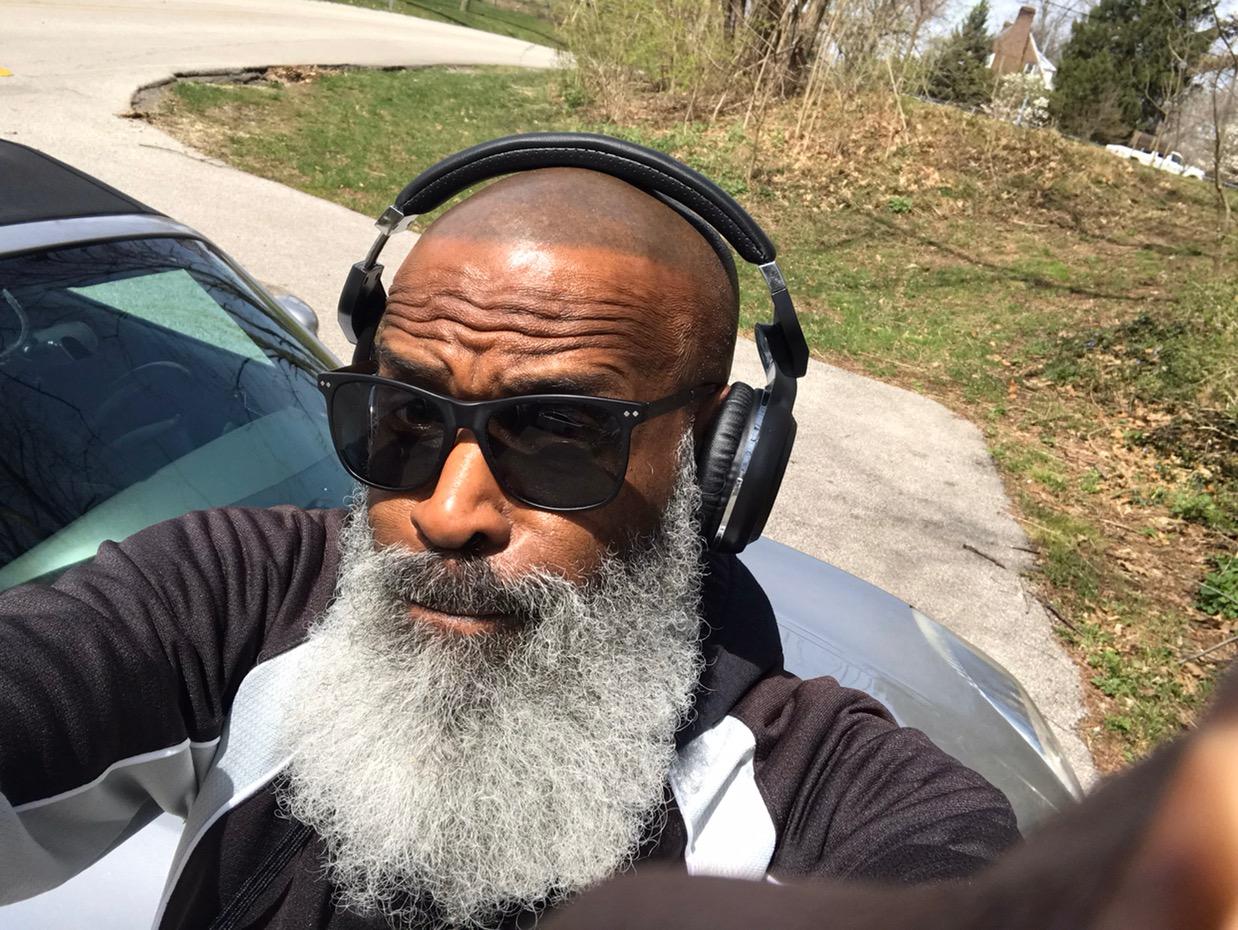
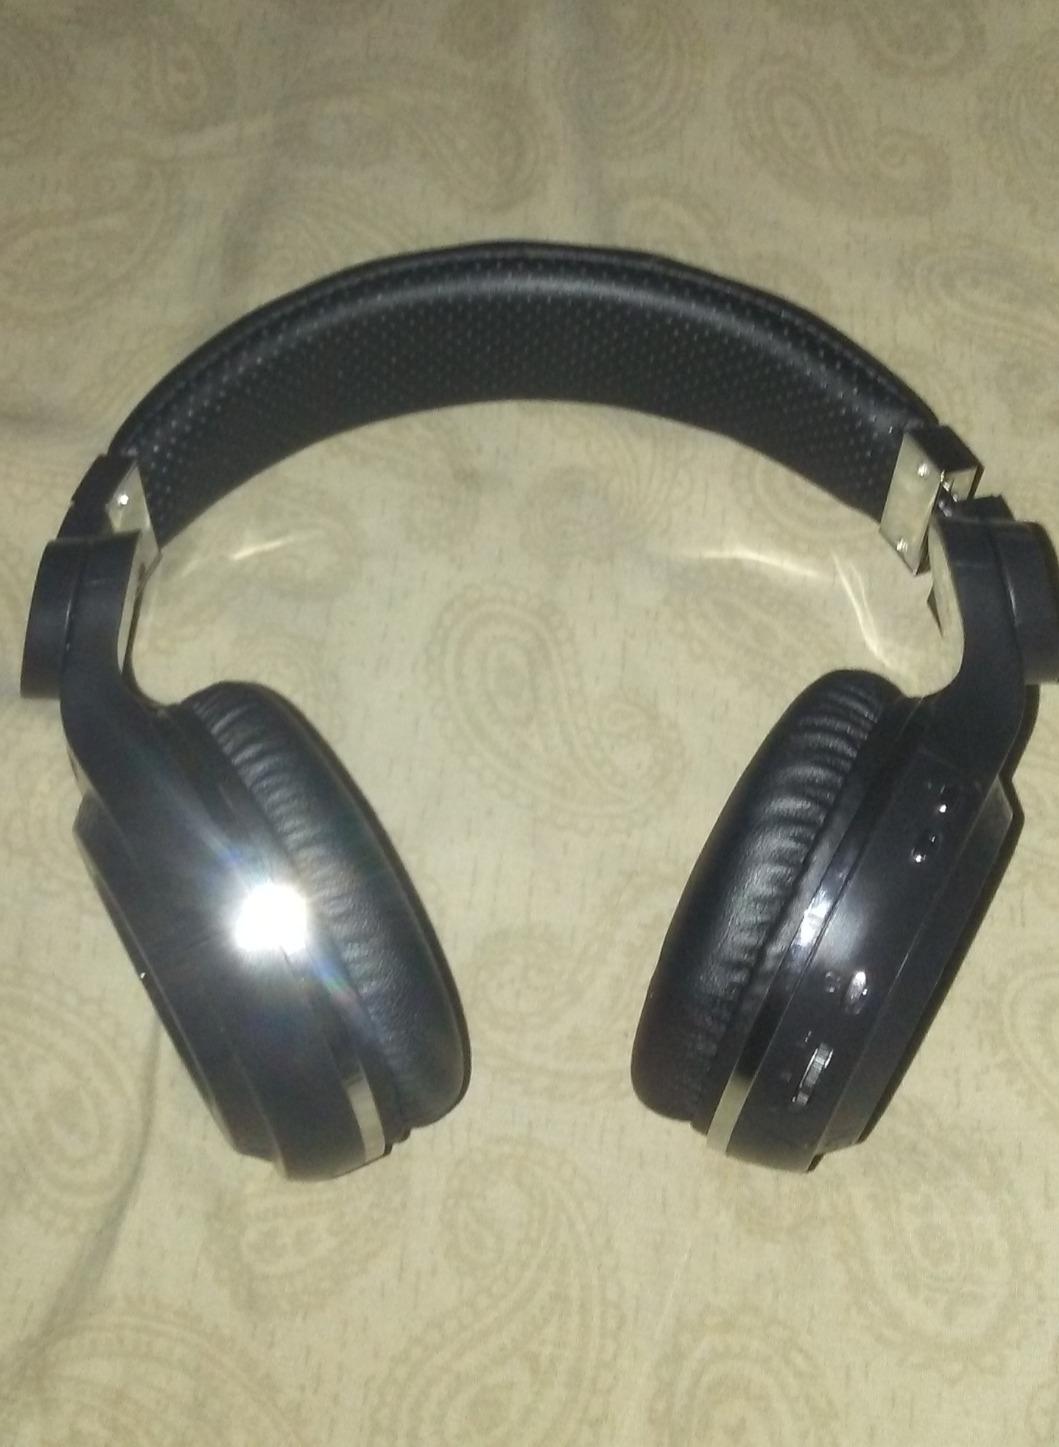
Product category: headphones
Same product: yes